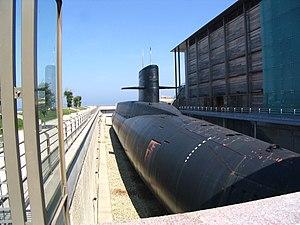
Cherbourg - Le sous-marin nucléaire français Le Redoutable - le plus grand sous-marin nucléaire accessible au public
La Basse-Normandie regroupait 3 départements : le Calvados, la Manche et l'Orne.
La Cité de la Mer est un parc scientifique et ludique, inauguré le 29 avril 2002 et situé à Cherbourg-en-Cotentin, consacré à l'exploration sous-marine et à la découverte des grandes profondeurs, complété en 2012 par un nouvel espace Titanic, retour à Cherbourg.
Cherbourg-Octeville est une ancienne commune française du département de la Manche. Résultant de la fusion des communes de Cherbourg et d'Octeville le 1ᵉʳ mars 2000, elle devient commune déléguée de Cherbourg-en-Cotentin, commune nouvelle créée le 1ᵉʳ janvier 2016 et issue de la fusion de Cherbourg-Octeville, Équeurdreville-Hainneville, La Glacerie, Querqueville et Tourlaville.
Port de pêche gaulois, devenu place forte à la pointe du Cotentin à partir des Romains, Cherbourg devient un enjeu stratégique de la guerre de Cent Ans. Avec la décision d'établir une rade artificielle par la construction d'une digue, puis l'établissement d'un port militaire, Cherbourg se développe fortement au XIXᵉ siècle. Port d'escale transatlantiques dans la première moitié du XXᵉ siècle, Cherbourg est l'un des objectifs prioritaires des troupes américaines lors du débarquement de Normandie en 1944.
Le sous-marin nucléaire lanceur d'engins Le Redoutable est le premier sous-marin de ce type que construisit la France, son numéro de coque est Q252, son indicatif visuel est S611.
Cherbourg-en-Cotentin est une ville située dans le département de la Manche en région Normandie, au nord de la péninsule du Cotentin. Elle est peuplée de 79 200 habitants. C'est une ville portuaire possédant la plus grande rade artificielle d'Europe et la seconde au monde. C'est également, avec les villes d'Avranches et de Coutances, une des trois sous-préfectures du département de la Manche et également la préfecture maritime de la Manche et de la mer du Nord. La commune est généralement appelée Cherbourg, du nom de son principal et plus ancien pôle urbain.
Cherbourg est spécialisé depuis longtemps dans la construction de sous-marins militaires. C'est le seul port français à avoir atteint dans cette spécialité un savoir-faire exceptionnel, de réputation mondiale.